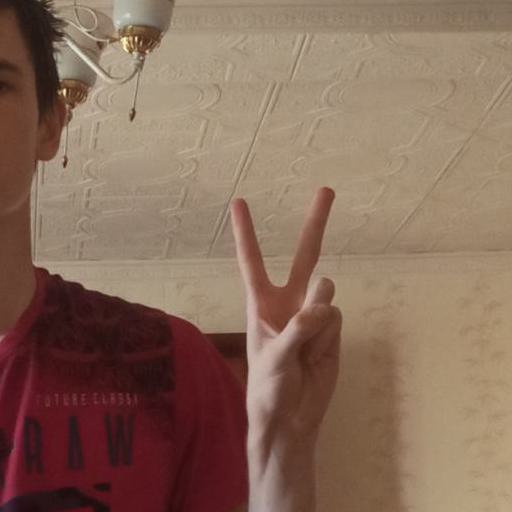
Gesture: peace